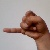
The image shows a hand gesture representing the letter 'J' in Indian Sign Language.